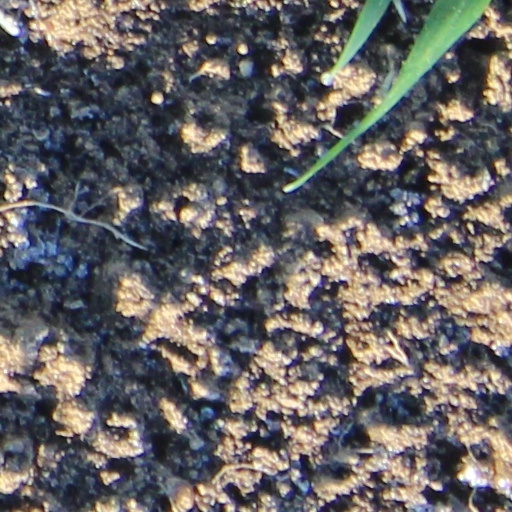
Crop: wheat